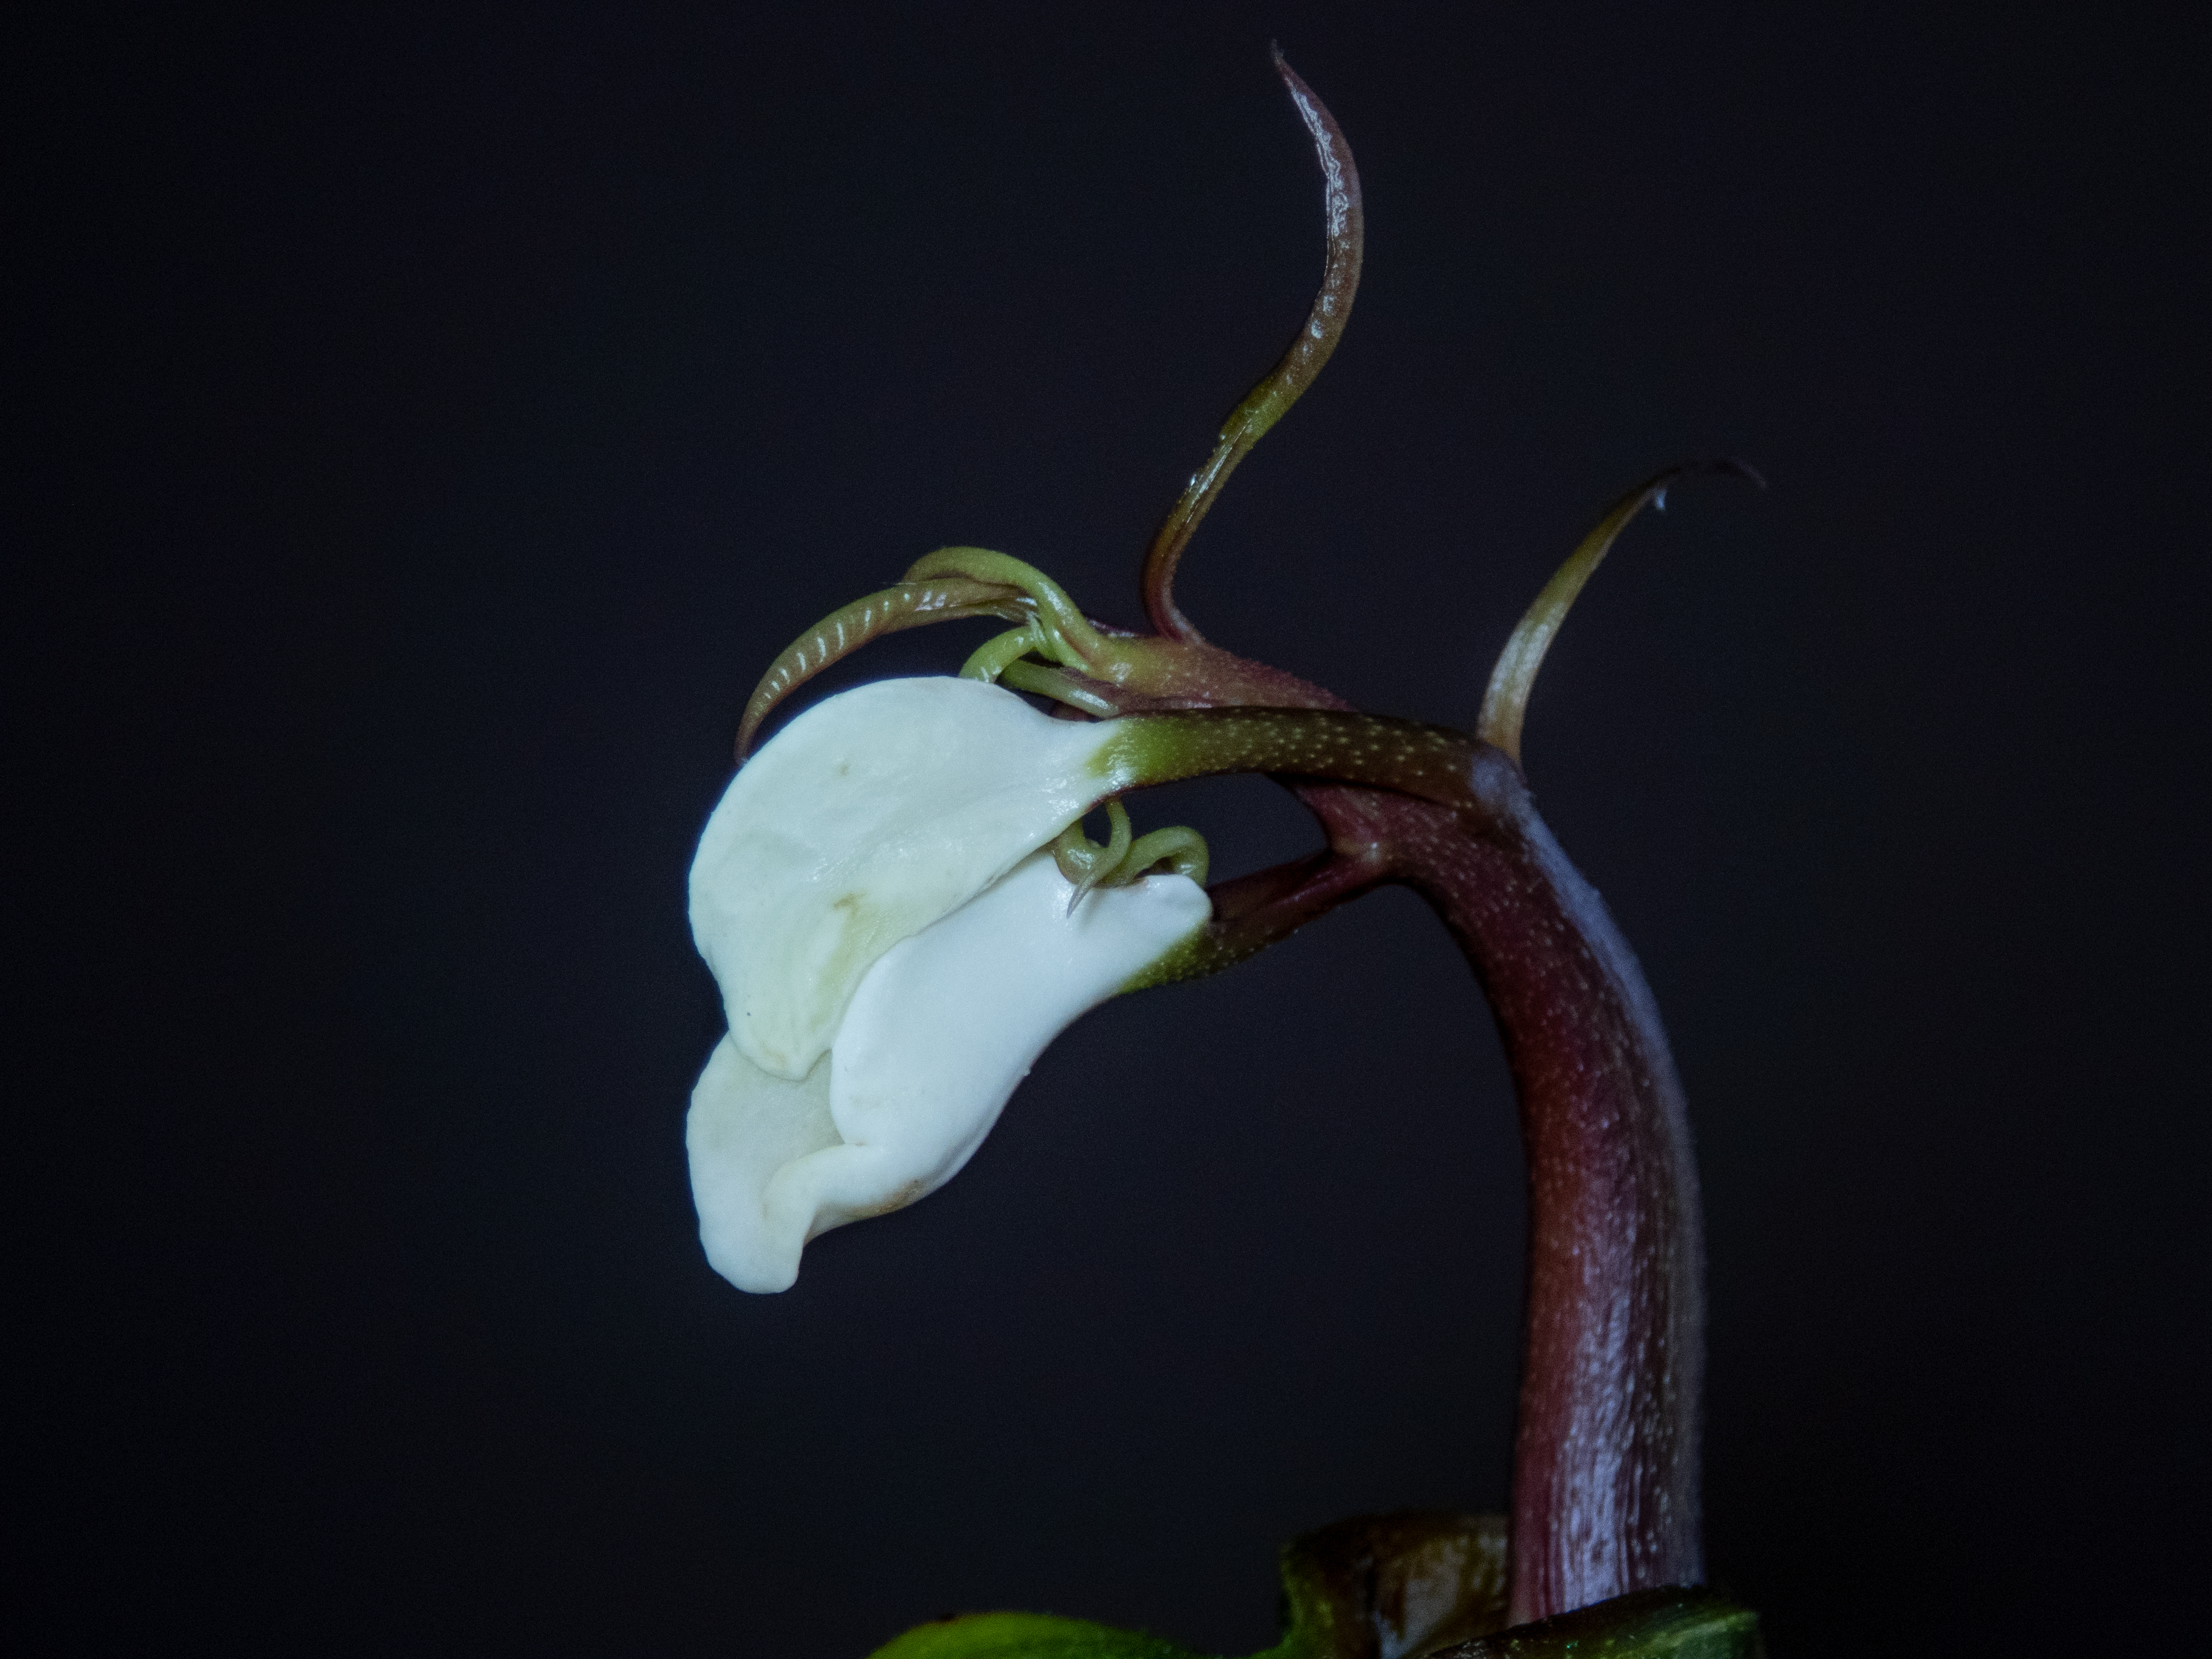
mango, tree, seed, growing, flower, flowering plant, plant, terrestrial plant, botany, orchid, snowdrop, cypripedium, hard leaved pocket orchid, plant stem, nepenthes, Pedicel, arum family, still life photography, moth orchid, impatiens